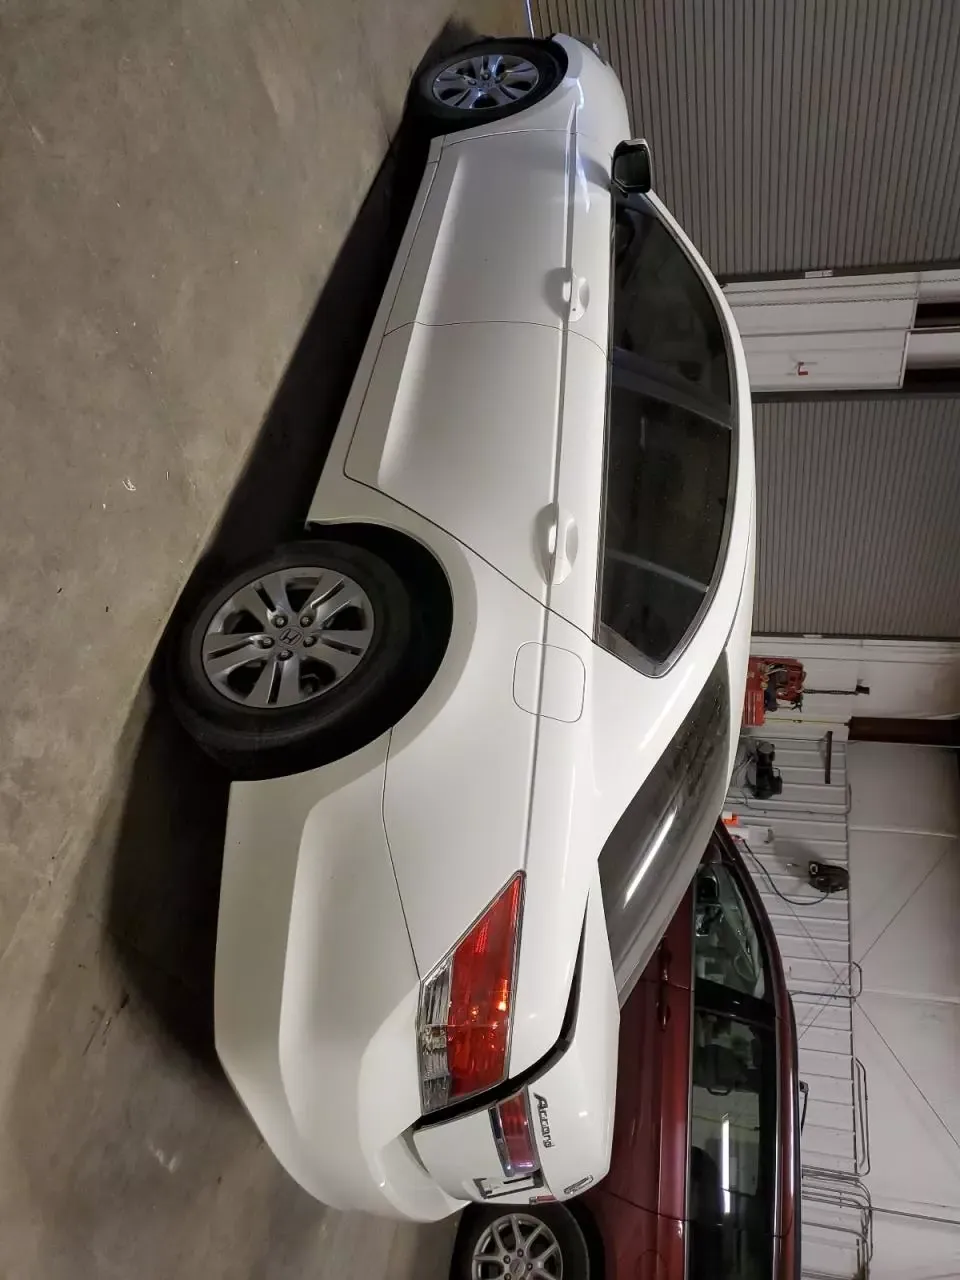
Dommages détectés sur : aile avant gauche, malle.
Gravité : mineur